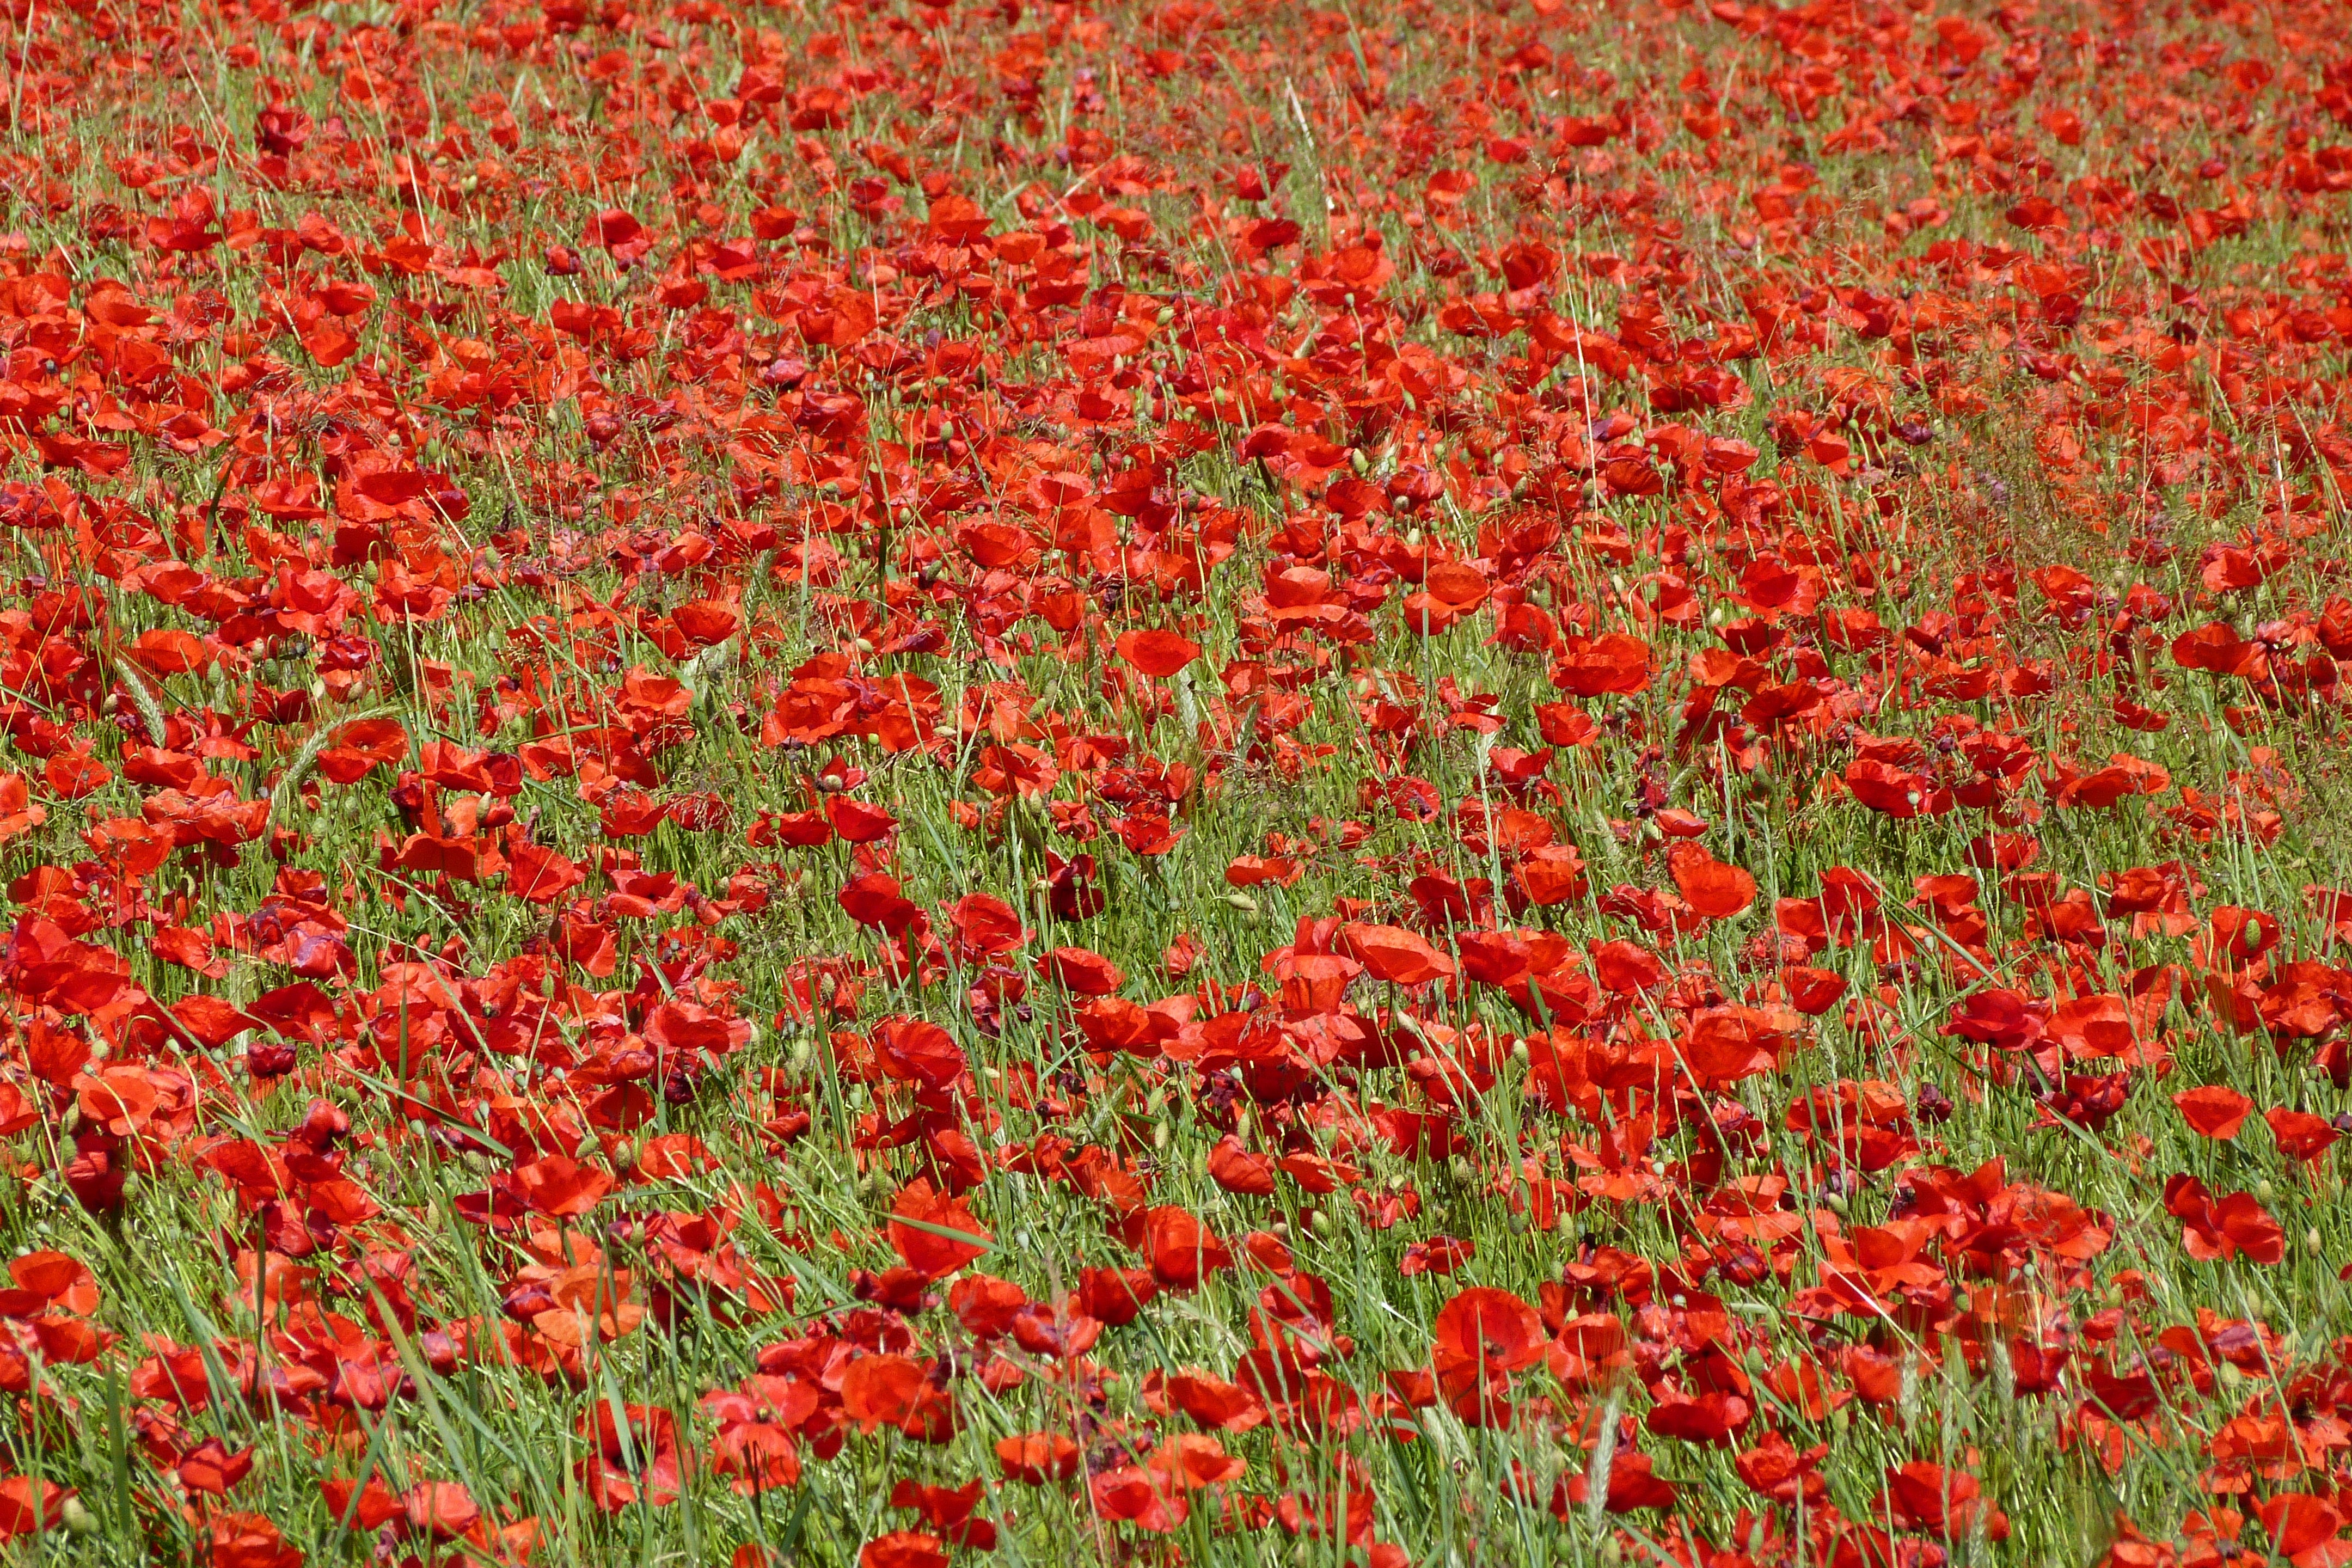
landscape, nature, plant, field, meadow, prairie, flower, spring, red, wildflower, fields, grassland, joy, poppy, coquelicot, flowering plant, annual plant, grass family, land plant, poppy family